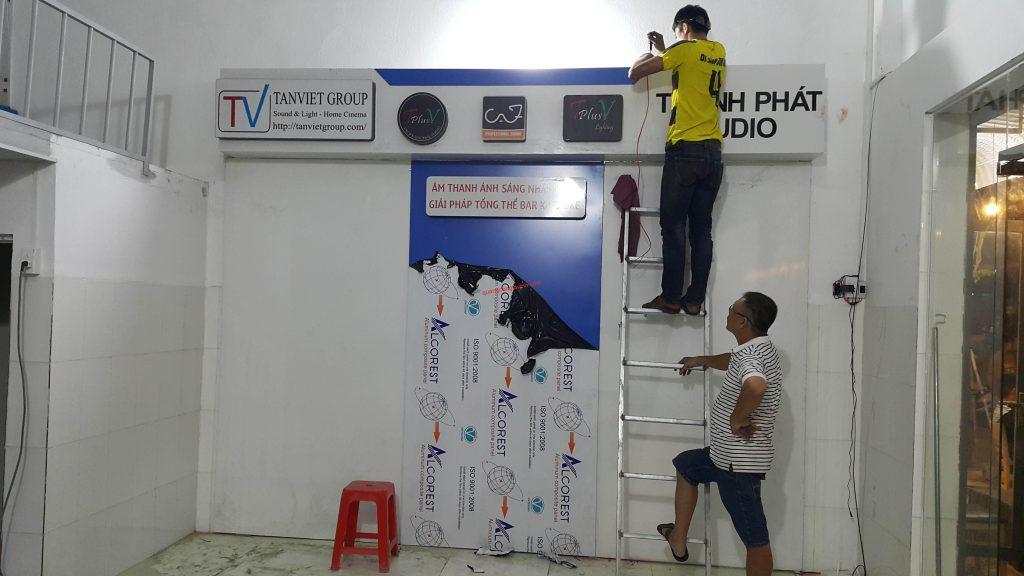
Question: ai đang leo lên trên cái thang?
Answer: cậu thanh niên mặc áo vàng